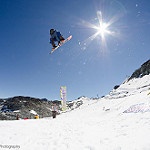
Scene: Outdoor